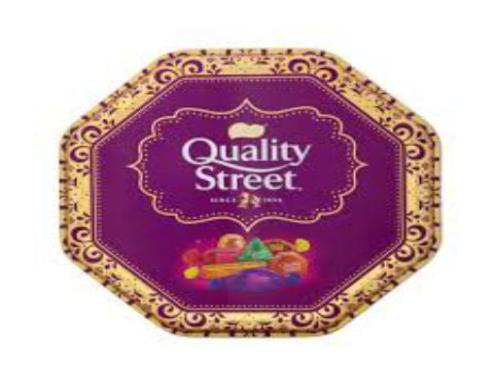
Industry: Food